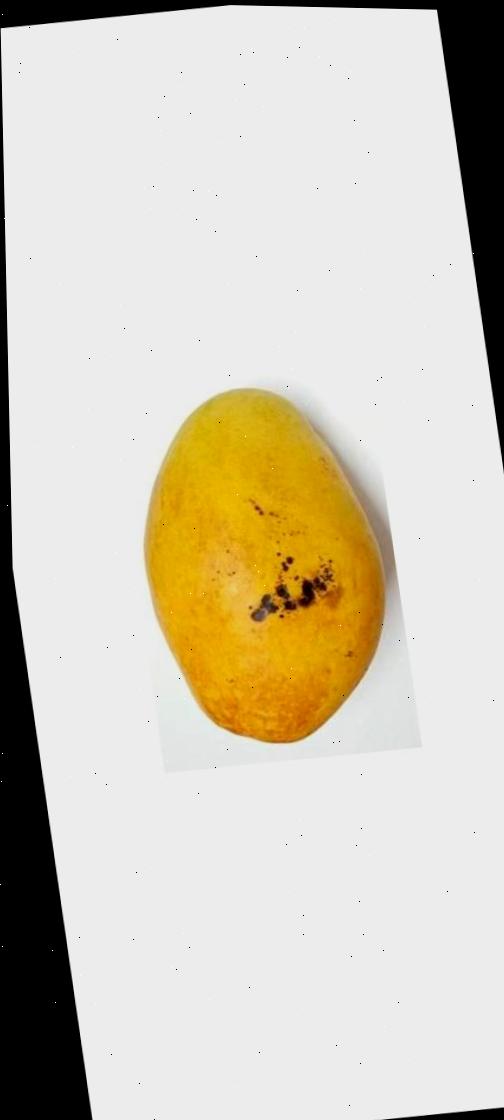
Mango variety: Bari-11